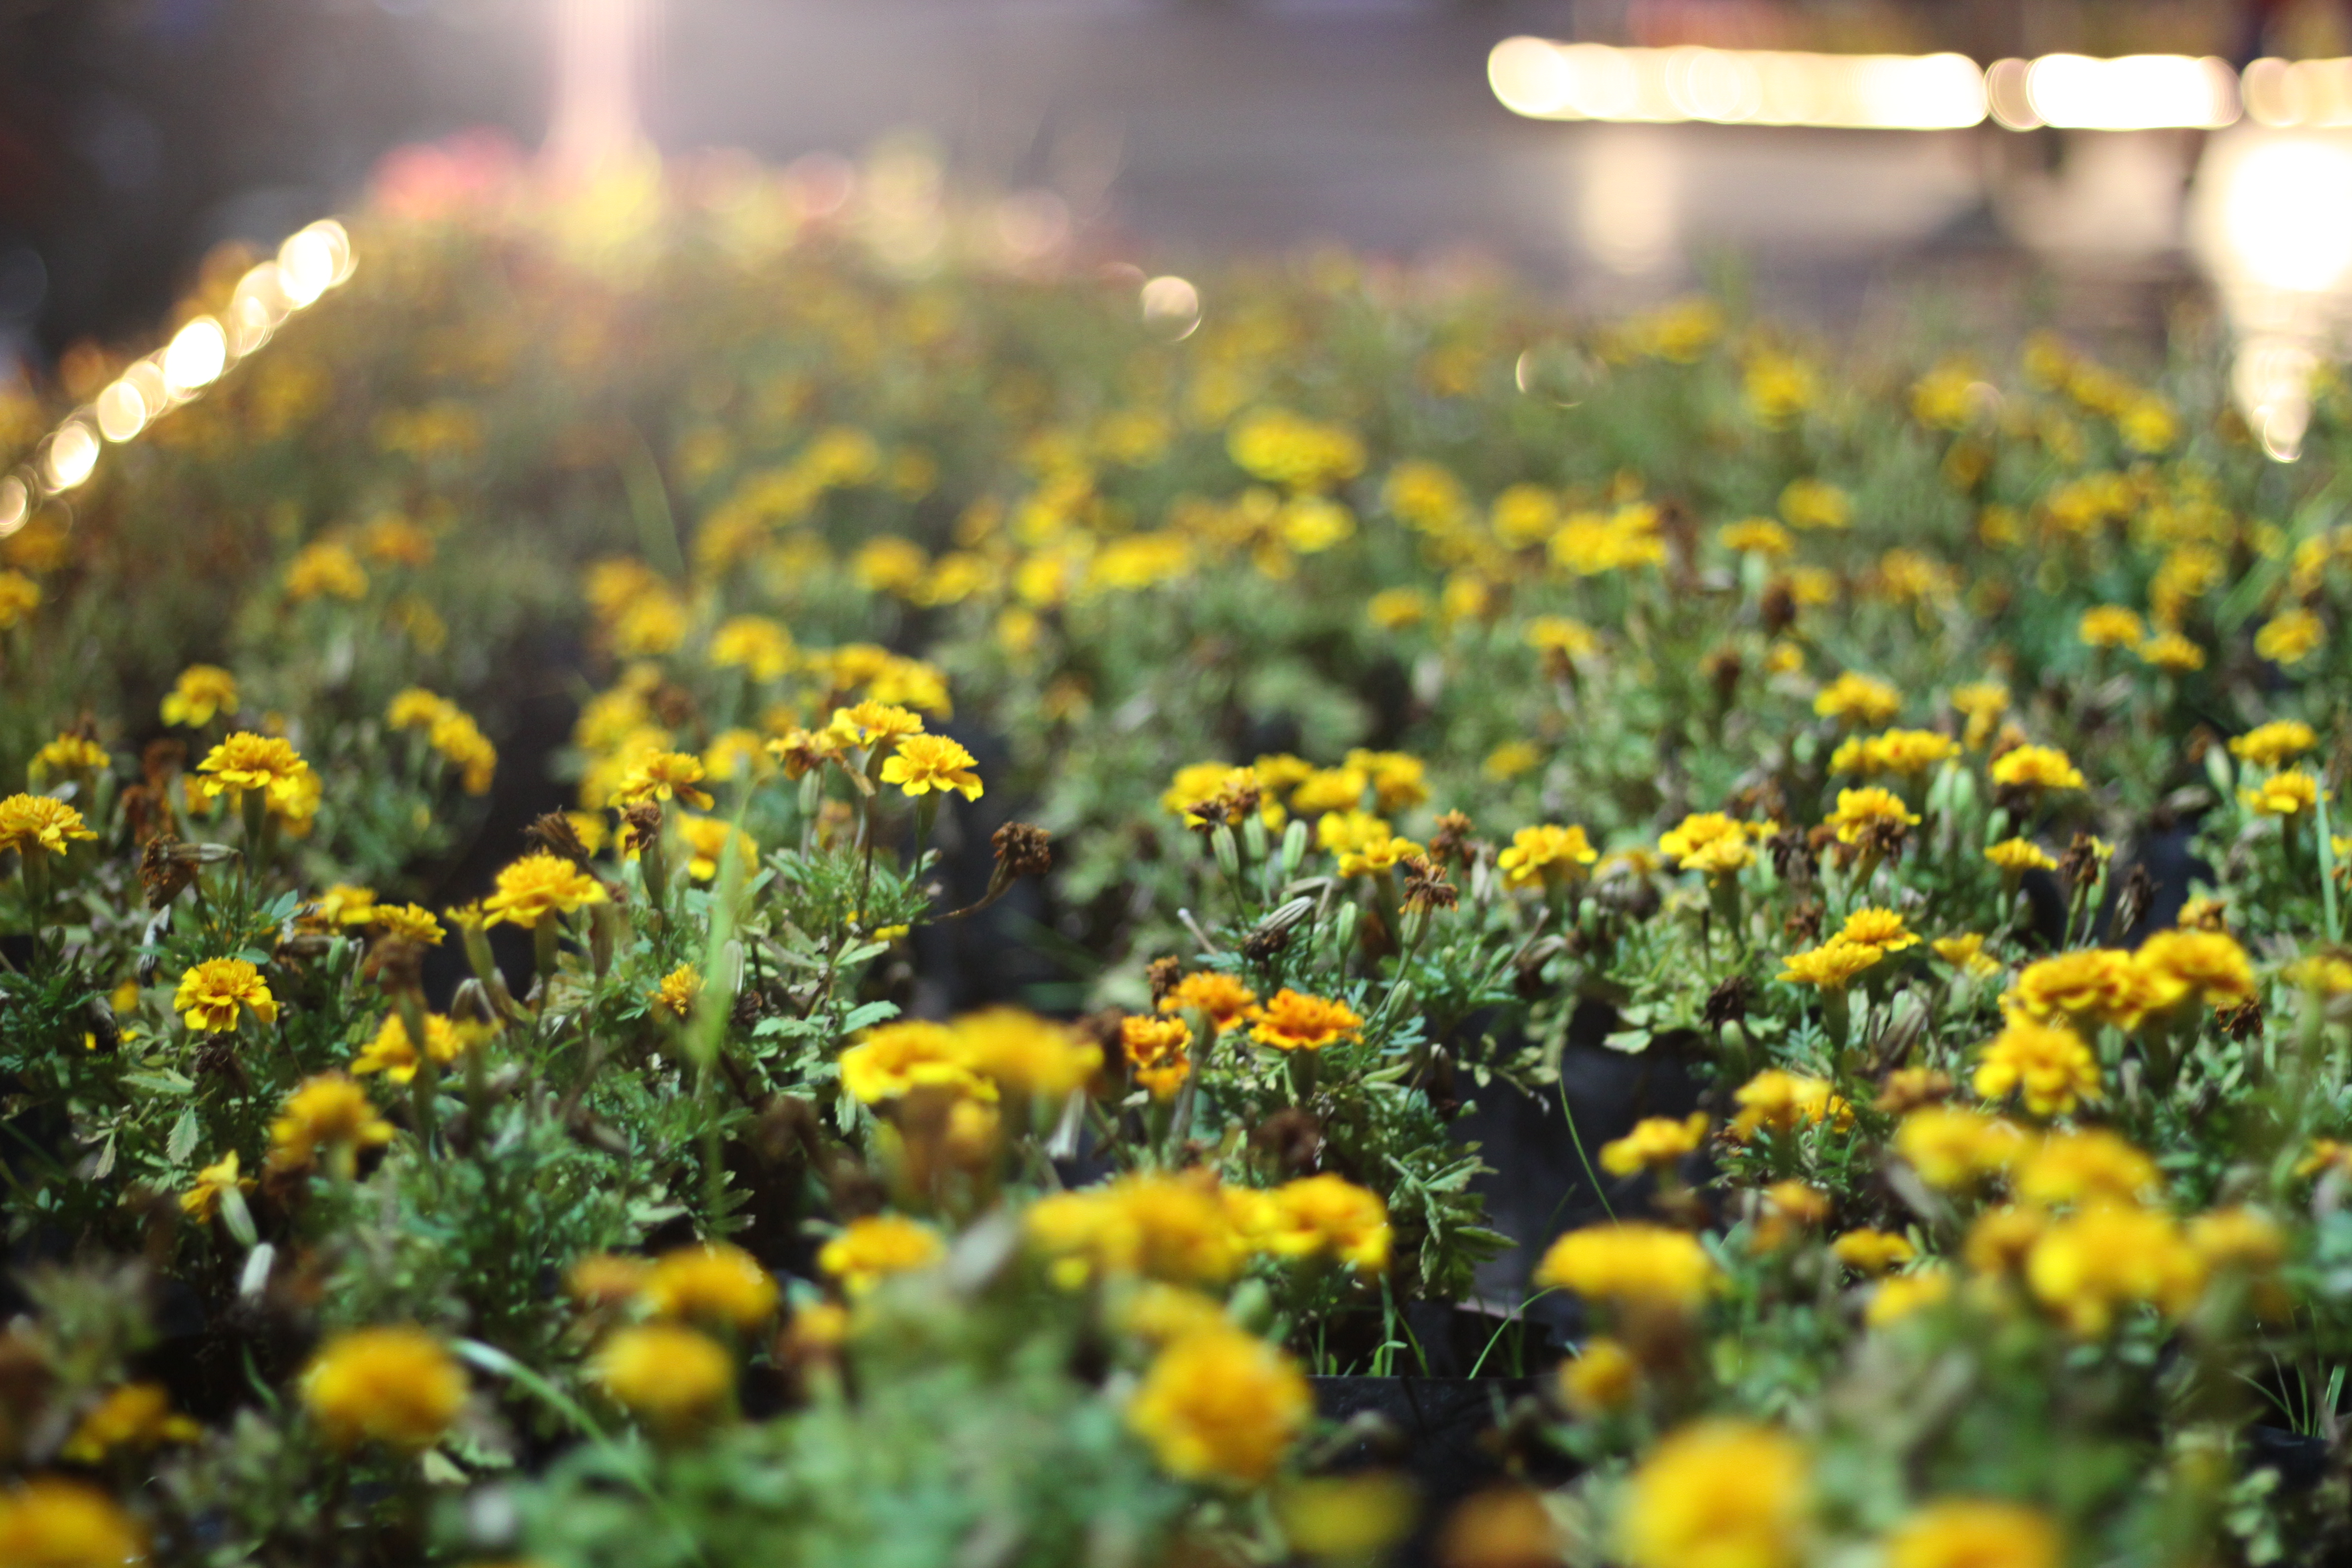
flower, plant, light, petal, grass, groundcover, flowering plant, shrub, herbaceous plant, meadow, annual plant, grassland, landscape, Forb, daisy family, road, prairie, tagetes, field, city, pollen, soil, wildflower, plantation, herb, garden, horizon, subshrub, sunflower, mustard and cabbage family, evening, asterales, sky, natural landscape, macro photography, crop, plant stem, leaf vegetable, autumn